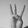
ASL letter: W